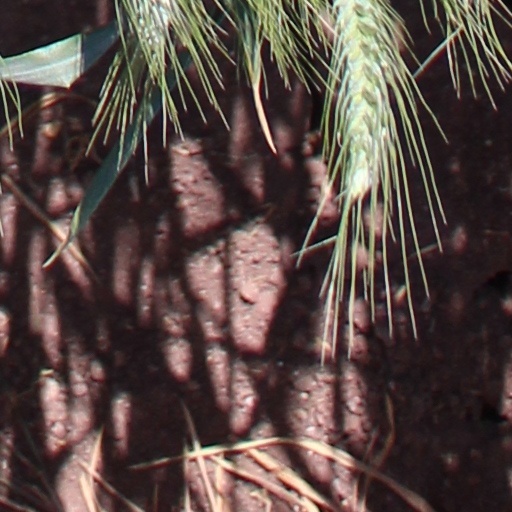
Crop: wheat